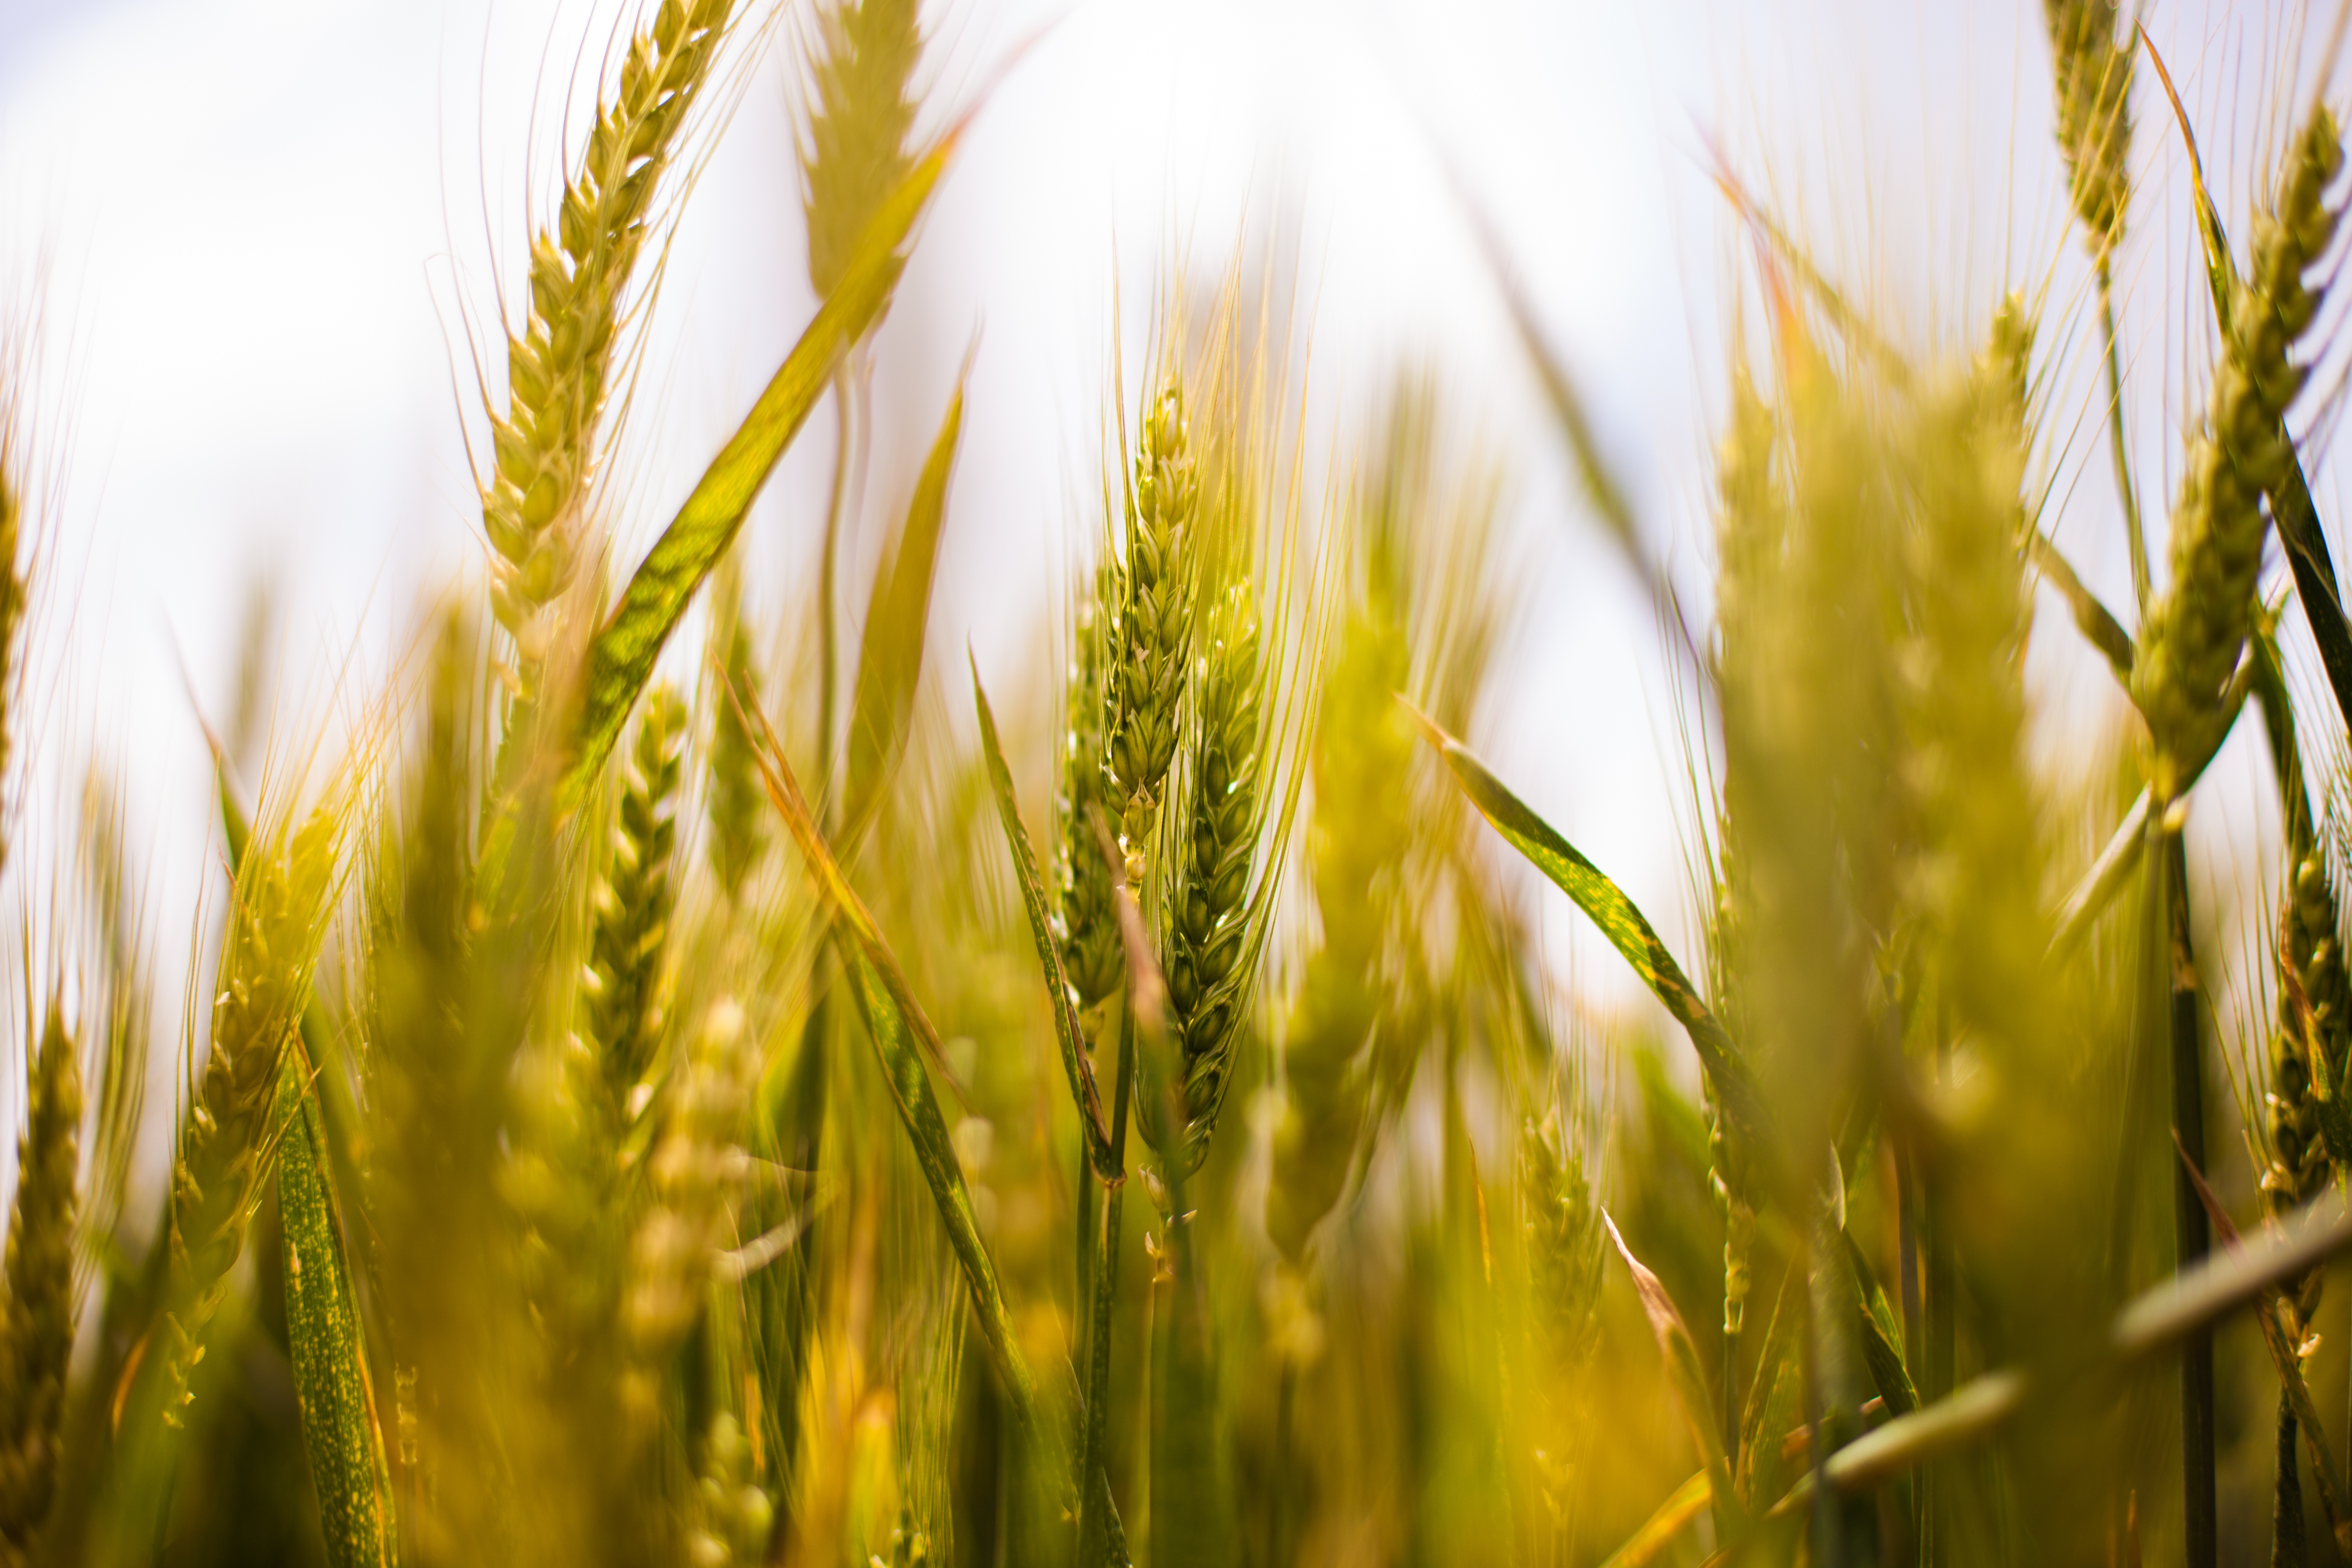
nature, grass, plant, sun, field, meadow, wheat, grain, sunlight, flower, country, summer, rural, food, green, harvest, crop, agriculture, wheat field, close up, flowering plant, commodity, grass family, plant stem, land plant, food grain